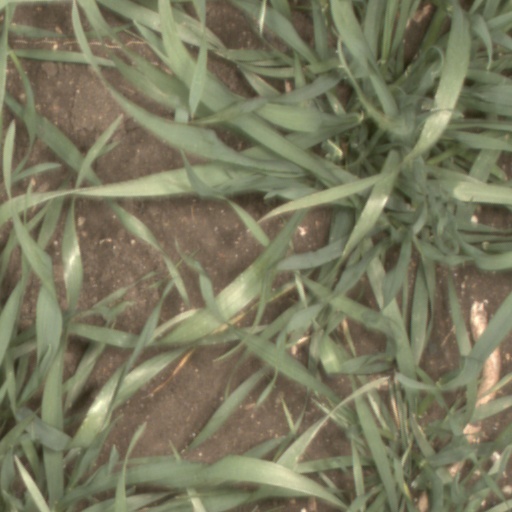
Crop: wheat